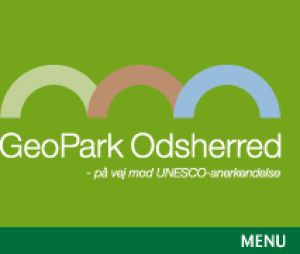
Geopark Odsherred
Odsherred Geopark logo
Odsherred Geopark logo
Geopark Odsherred er et naturområde i Odsherred karakteriseret ved mange bakker skabt af istiden. Området har bl.a. inspireret Odsherredsmalerne til en lang række malerier. Området rummer ligeledes en del gravhøje. Det er Danmarks første geopark i både European Geoparks Network, og UNESCOs Global Geopark Network.